Mark Menezes

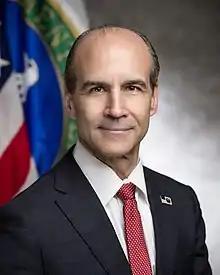
Official portrait, 2018

Mark Wesley Menezes is an American lawyer and government official who served as the United States Deputy Secretary of Energy from 2020 to 2021. Prior to his current role, he served as Under Secretary of Energy from 2017 to 2020 and was the vice president of federal relations for Berkshire Hathaway Energy. Previously, Menezes was a partner at Hunton & Williams, chief counsel of the United States House Committee on Energy and Commerce, and vice president and associate general counsel of American Electric Power. He is a charter member of the advisory council for LSU Energy Law Center.